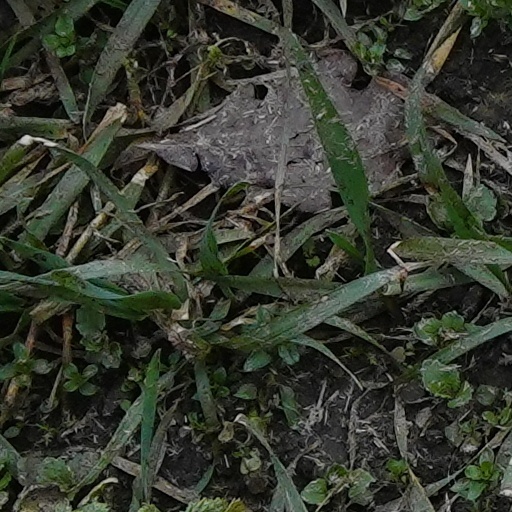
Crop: wheat